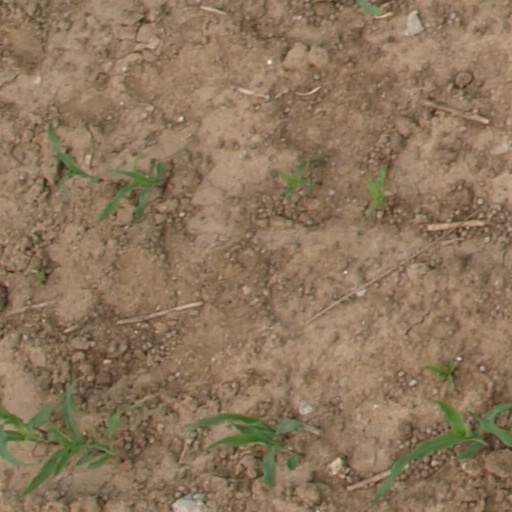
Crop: maize; corn